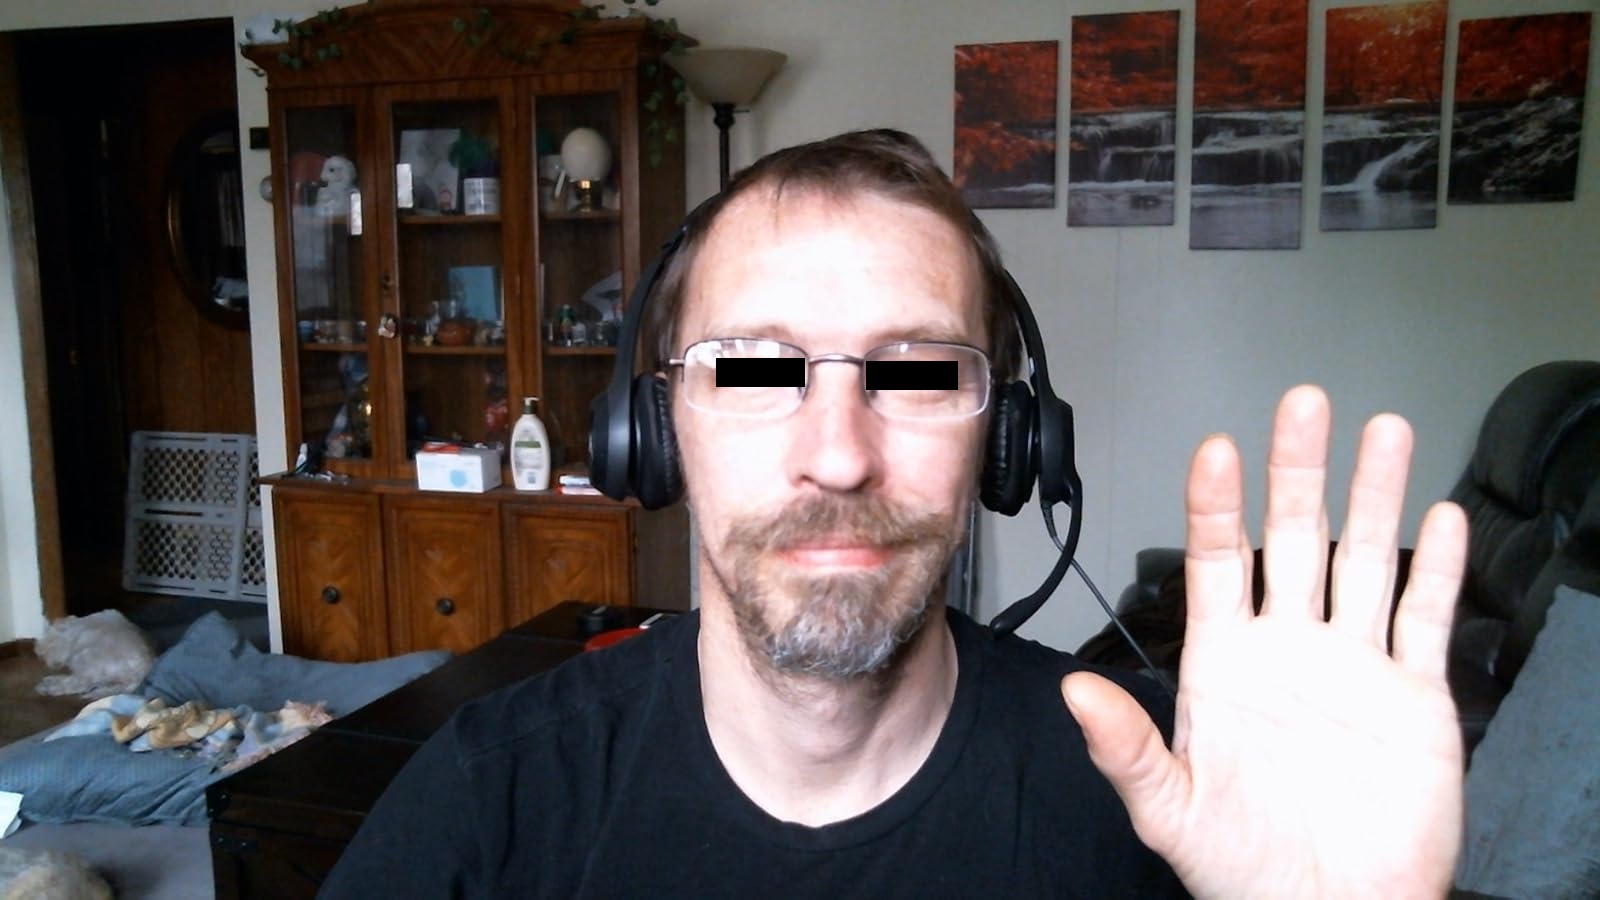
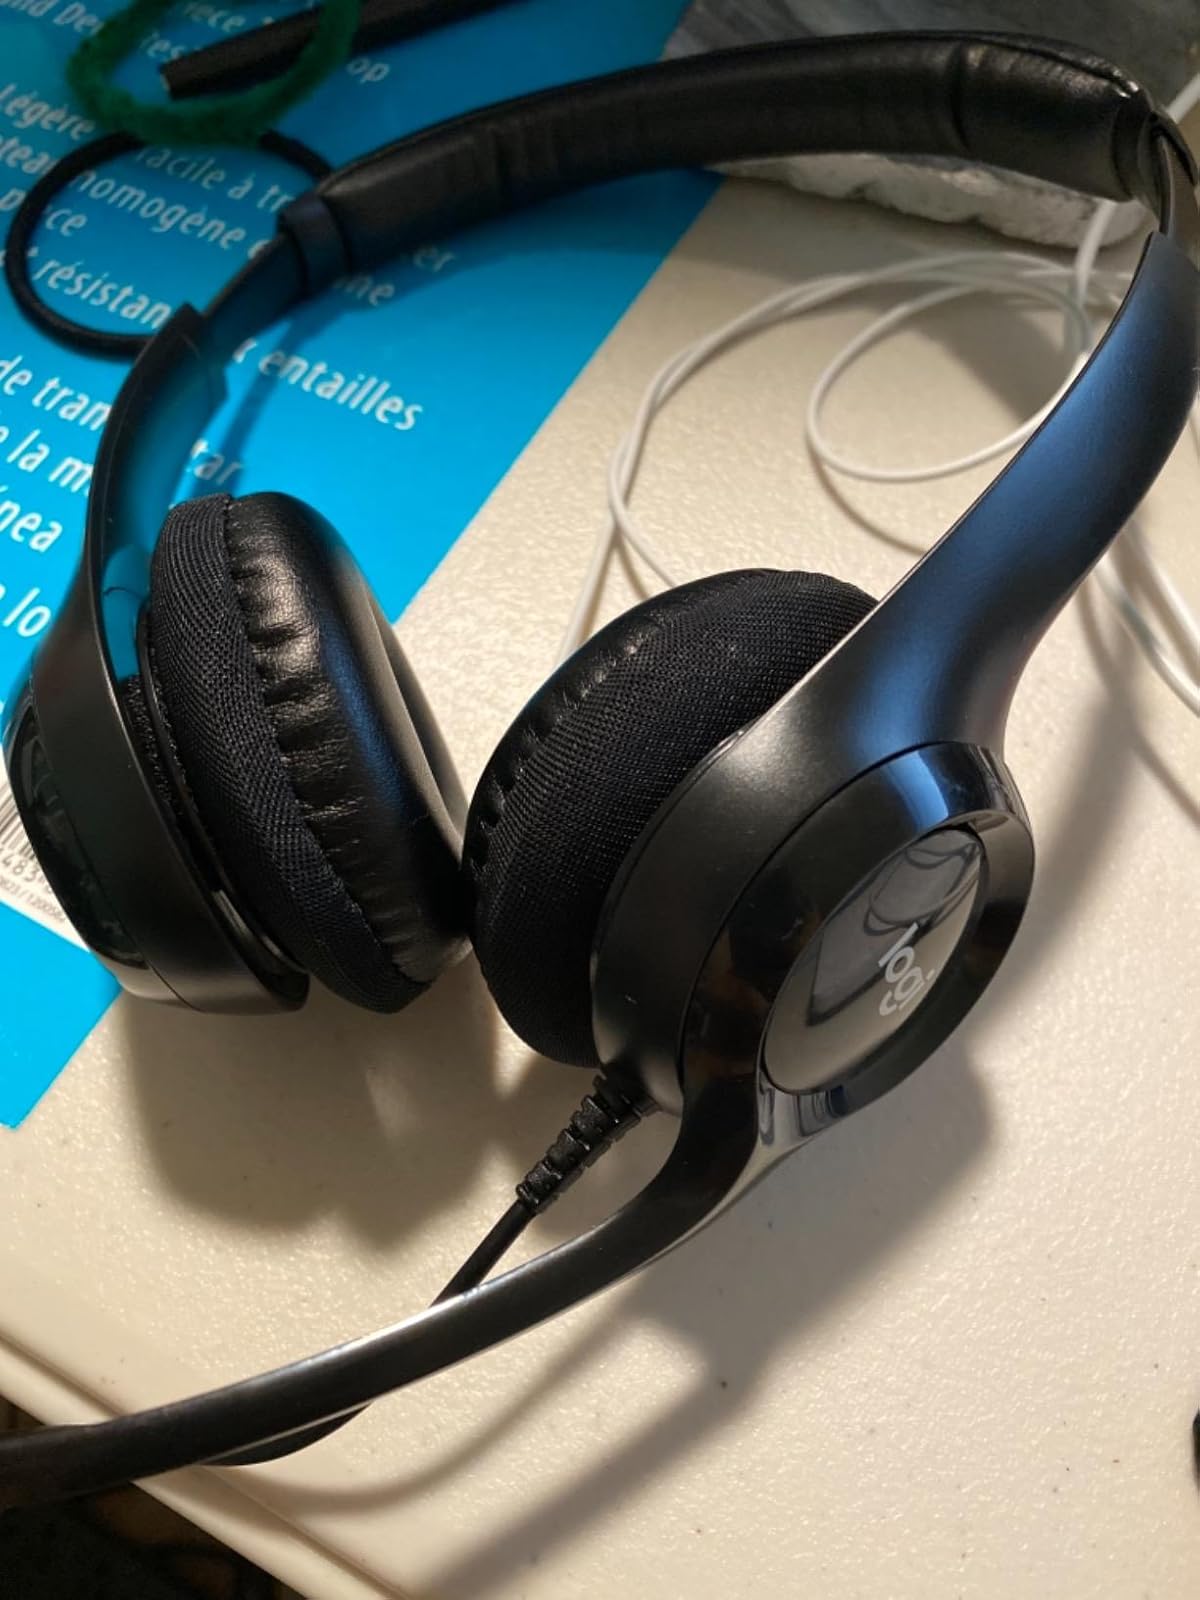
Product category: headphones
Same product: yes